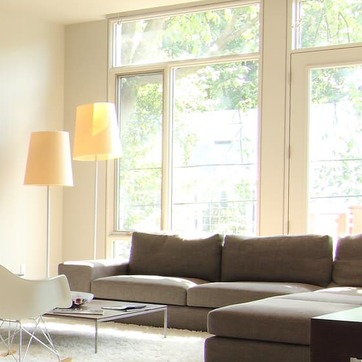
Material: glass